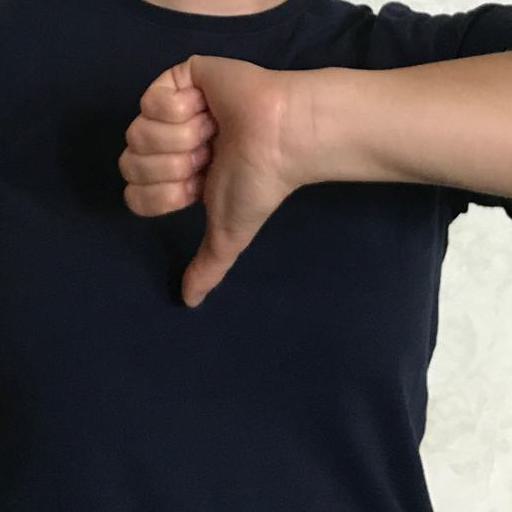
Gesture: dislike